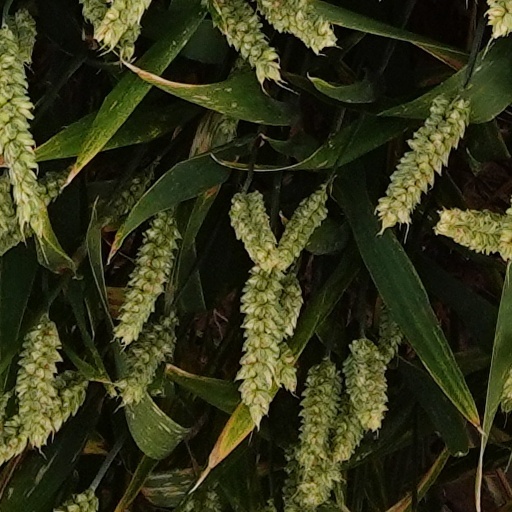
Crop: wheat